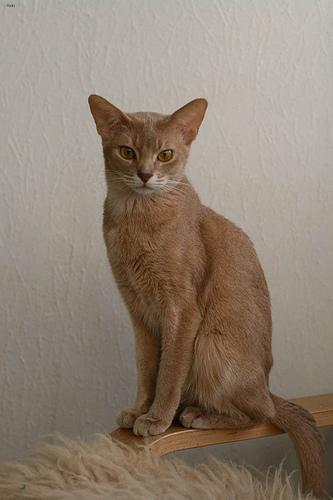
Abyssinian